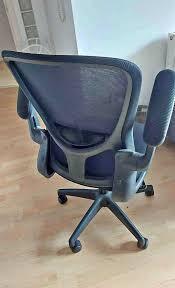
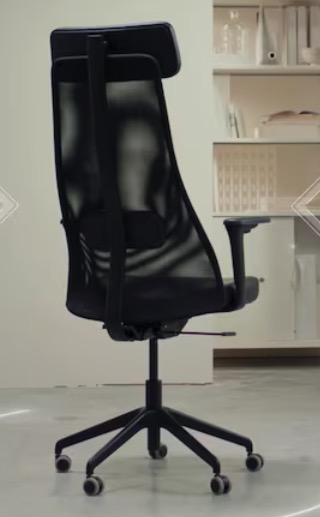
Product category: items_chair
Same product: no